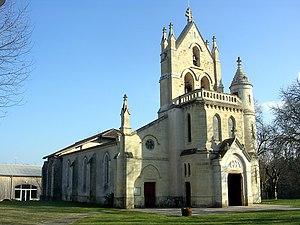
Eglise Saint-Jean-Baptiste de Sore, dans le département français des Landes
Sore est une commune du Sud-Ouest de la France, située dans le département des Landes.
Le département français des Landes compte 438 églises pour un total de 331 communes, soit une moyenne de 1,32 église par commune. La commune de Parleboscq, née de la réunion de sept paroisses, compte à elle seule sept églises.
Cet article recense les monuments historiques des Landes, en France.